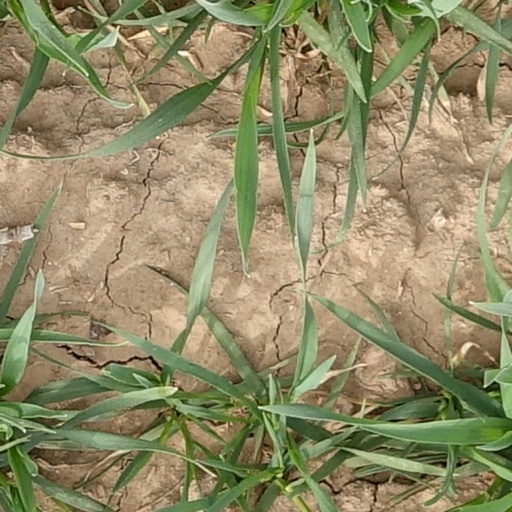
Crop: wheat